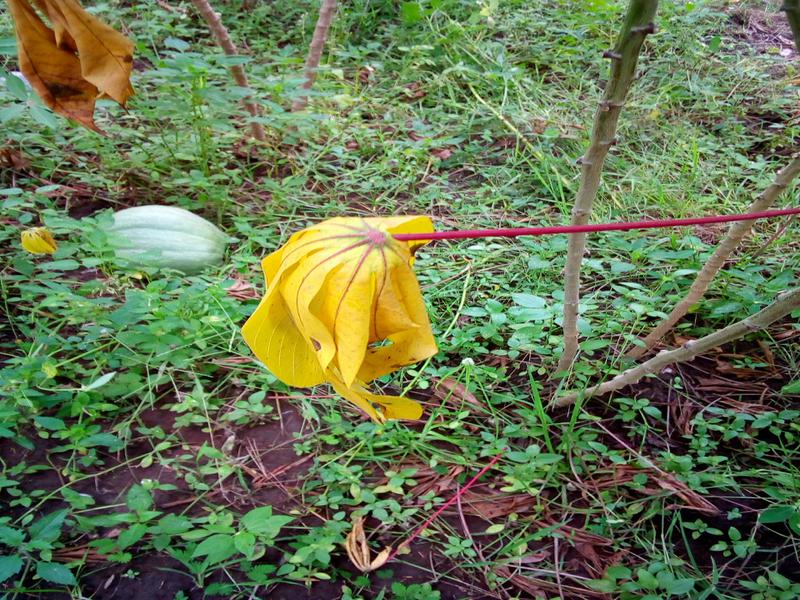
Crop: cassava
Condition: healthy